Approximate entropy

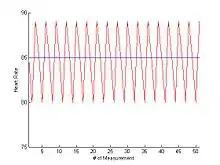
Illustration of the Heart Rate Sequence

Note the sequence is periodic with a period of 3. Let's choose formula_40 and formula_41 (the values of formula_42 and formula_43 can be varied without affecting the result).